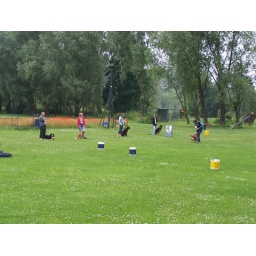
At the dog school...Alix is a female golden retriever and a service dog in training.Picture taken by her foster family.